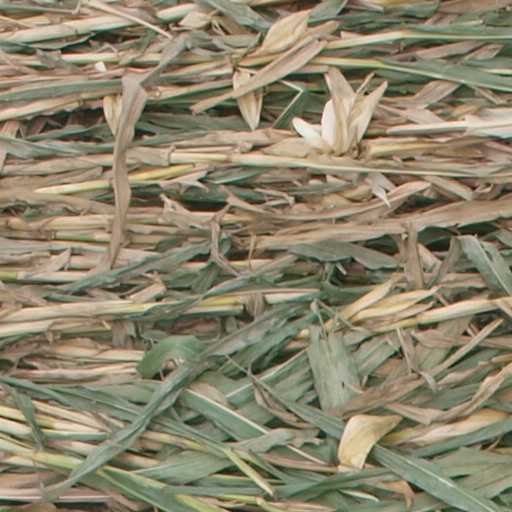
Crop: maize; corn